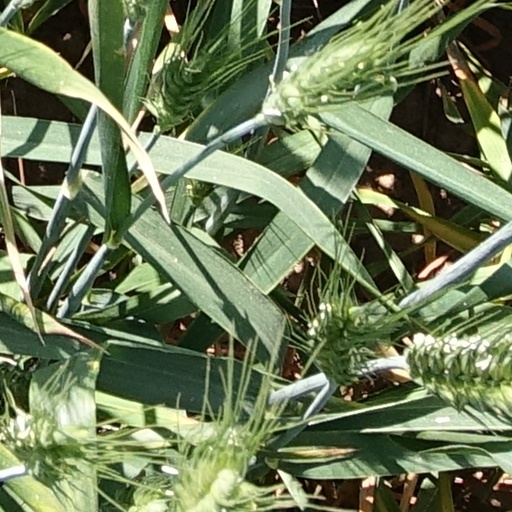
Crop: wheat